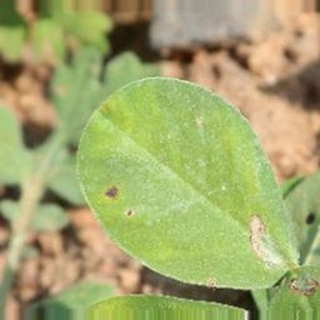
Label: groundnut_early_leaf_spot